Politics of the United Kingdom

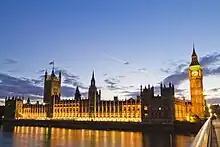
Parliament meets at the Palace of Westminster

The Prime Minister, currently Sir Keir Starmer, is the most senior minister in the Cabinet. Their tenure begins when they are appointed by the monarch. The Prime Minister is responsible for chairing Cabinet meetings, selecting Cabinet ministers (and all other positions in His Majesty's government), and formulating government policy. The Prime Minister being the "de facto" leader of the UK, exercises executive functions that are nominally vested in the sovereign (by way of the Royal Prerogatives). Historically, the British monarch was the sole source of executive powers in the government. However, following the lead of the Hanoverian monarchs, an arrangement of a "Prime Minister" chairing and leading the Cabinet began to emerge. Over time, this arrangement became the effective executive branch of government, as it assumed the day-to-day functioning of the British government away from the sovereign.